Family of Yulia Tymoshenko

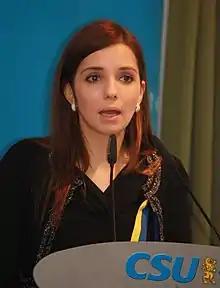
Eugenia Tymoshenko at a congress of the Christian Social Union in Bavaria in Schrobenhausen, January 2014.

Eugenia Tymoshenko is the daughter of Yulia Tymoshenko and Olexandr Tymoshenko. She was born on 20 February 1980, and moved to London when she was 14, boarding at Rugby School. She is a graduate of the London School of Economics in the field of politics and philosophy. Eugenia spent nine years in England.